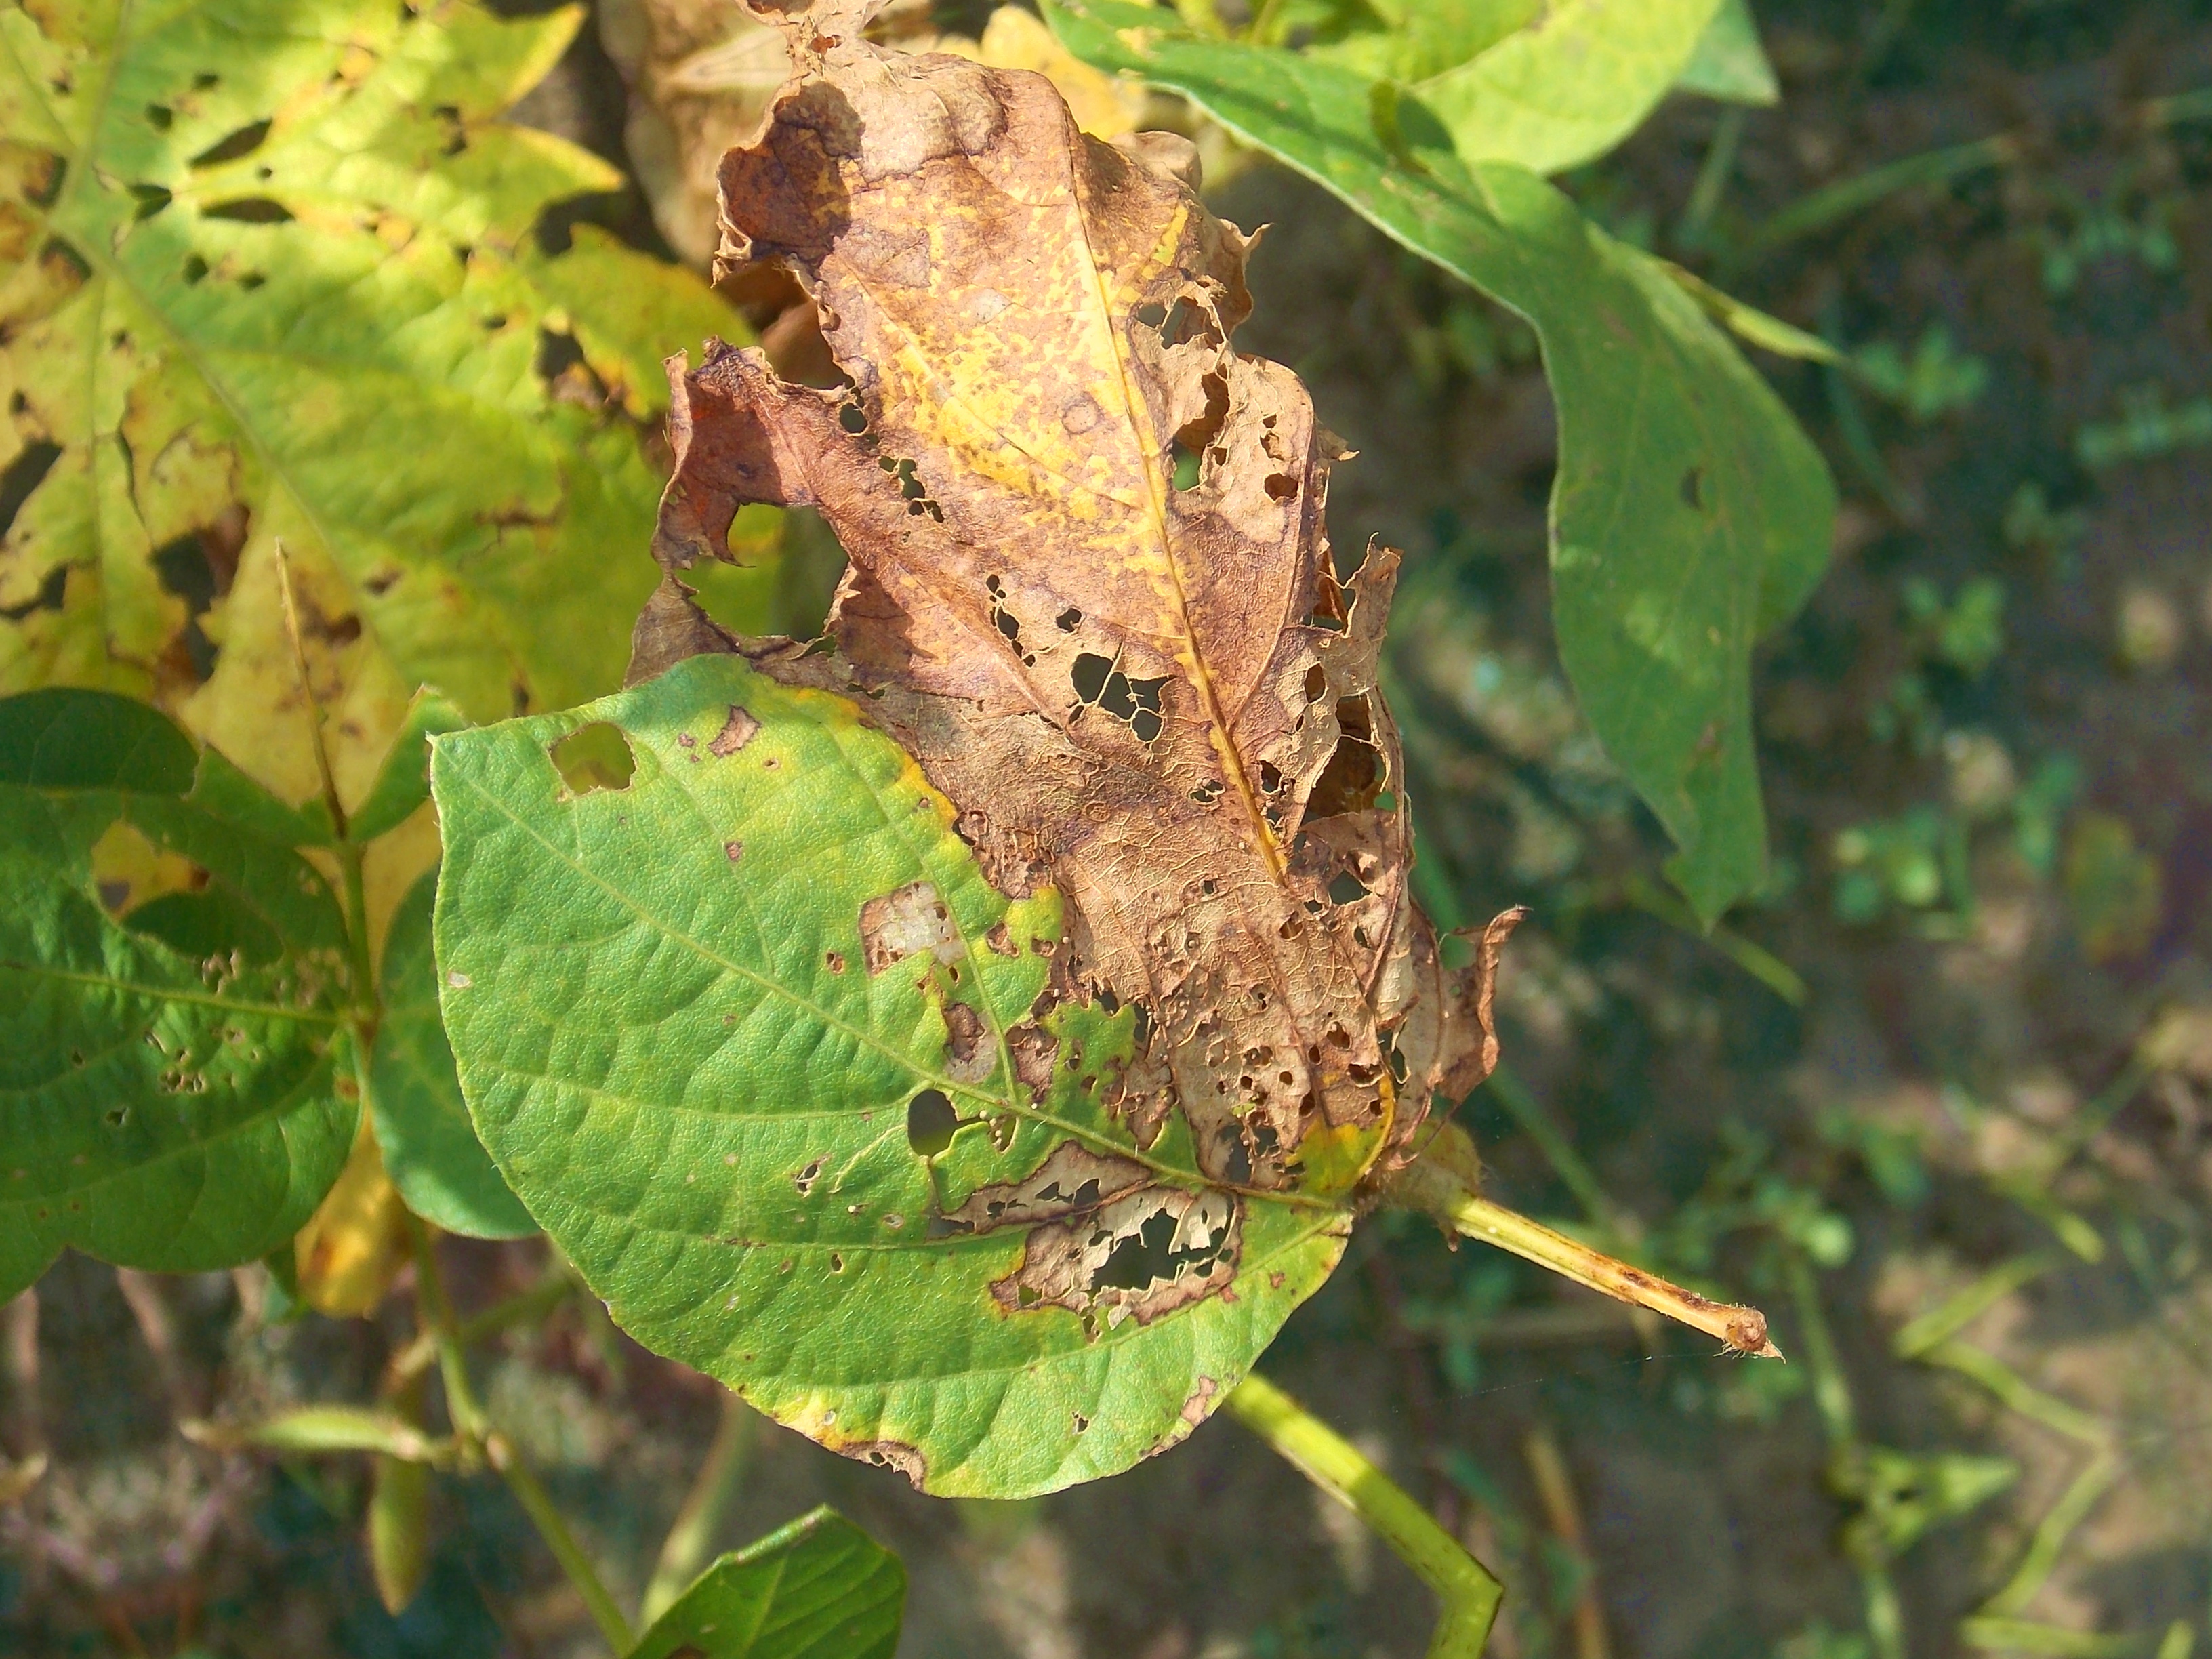
Label: Disease